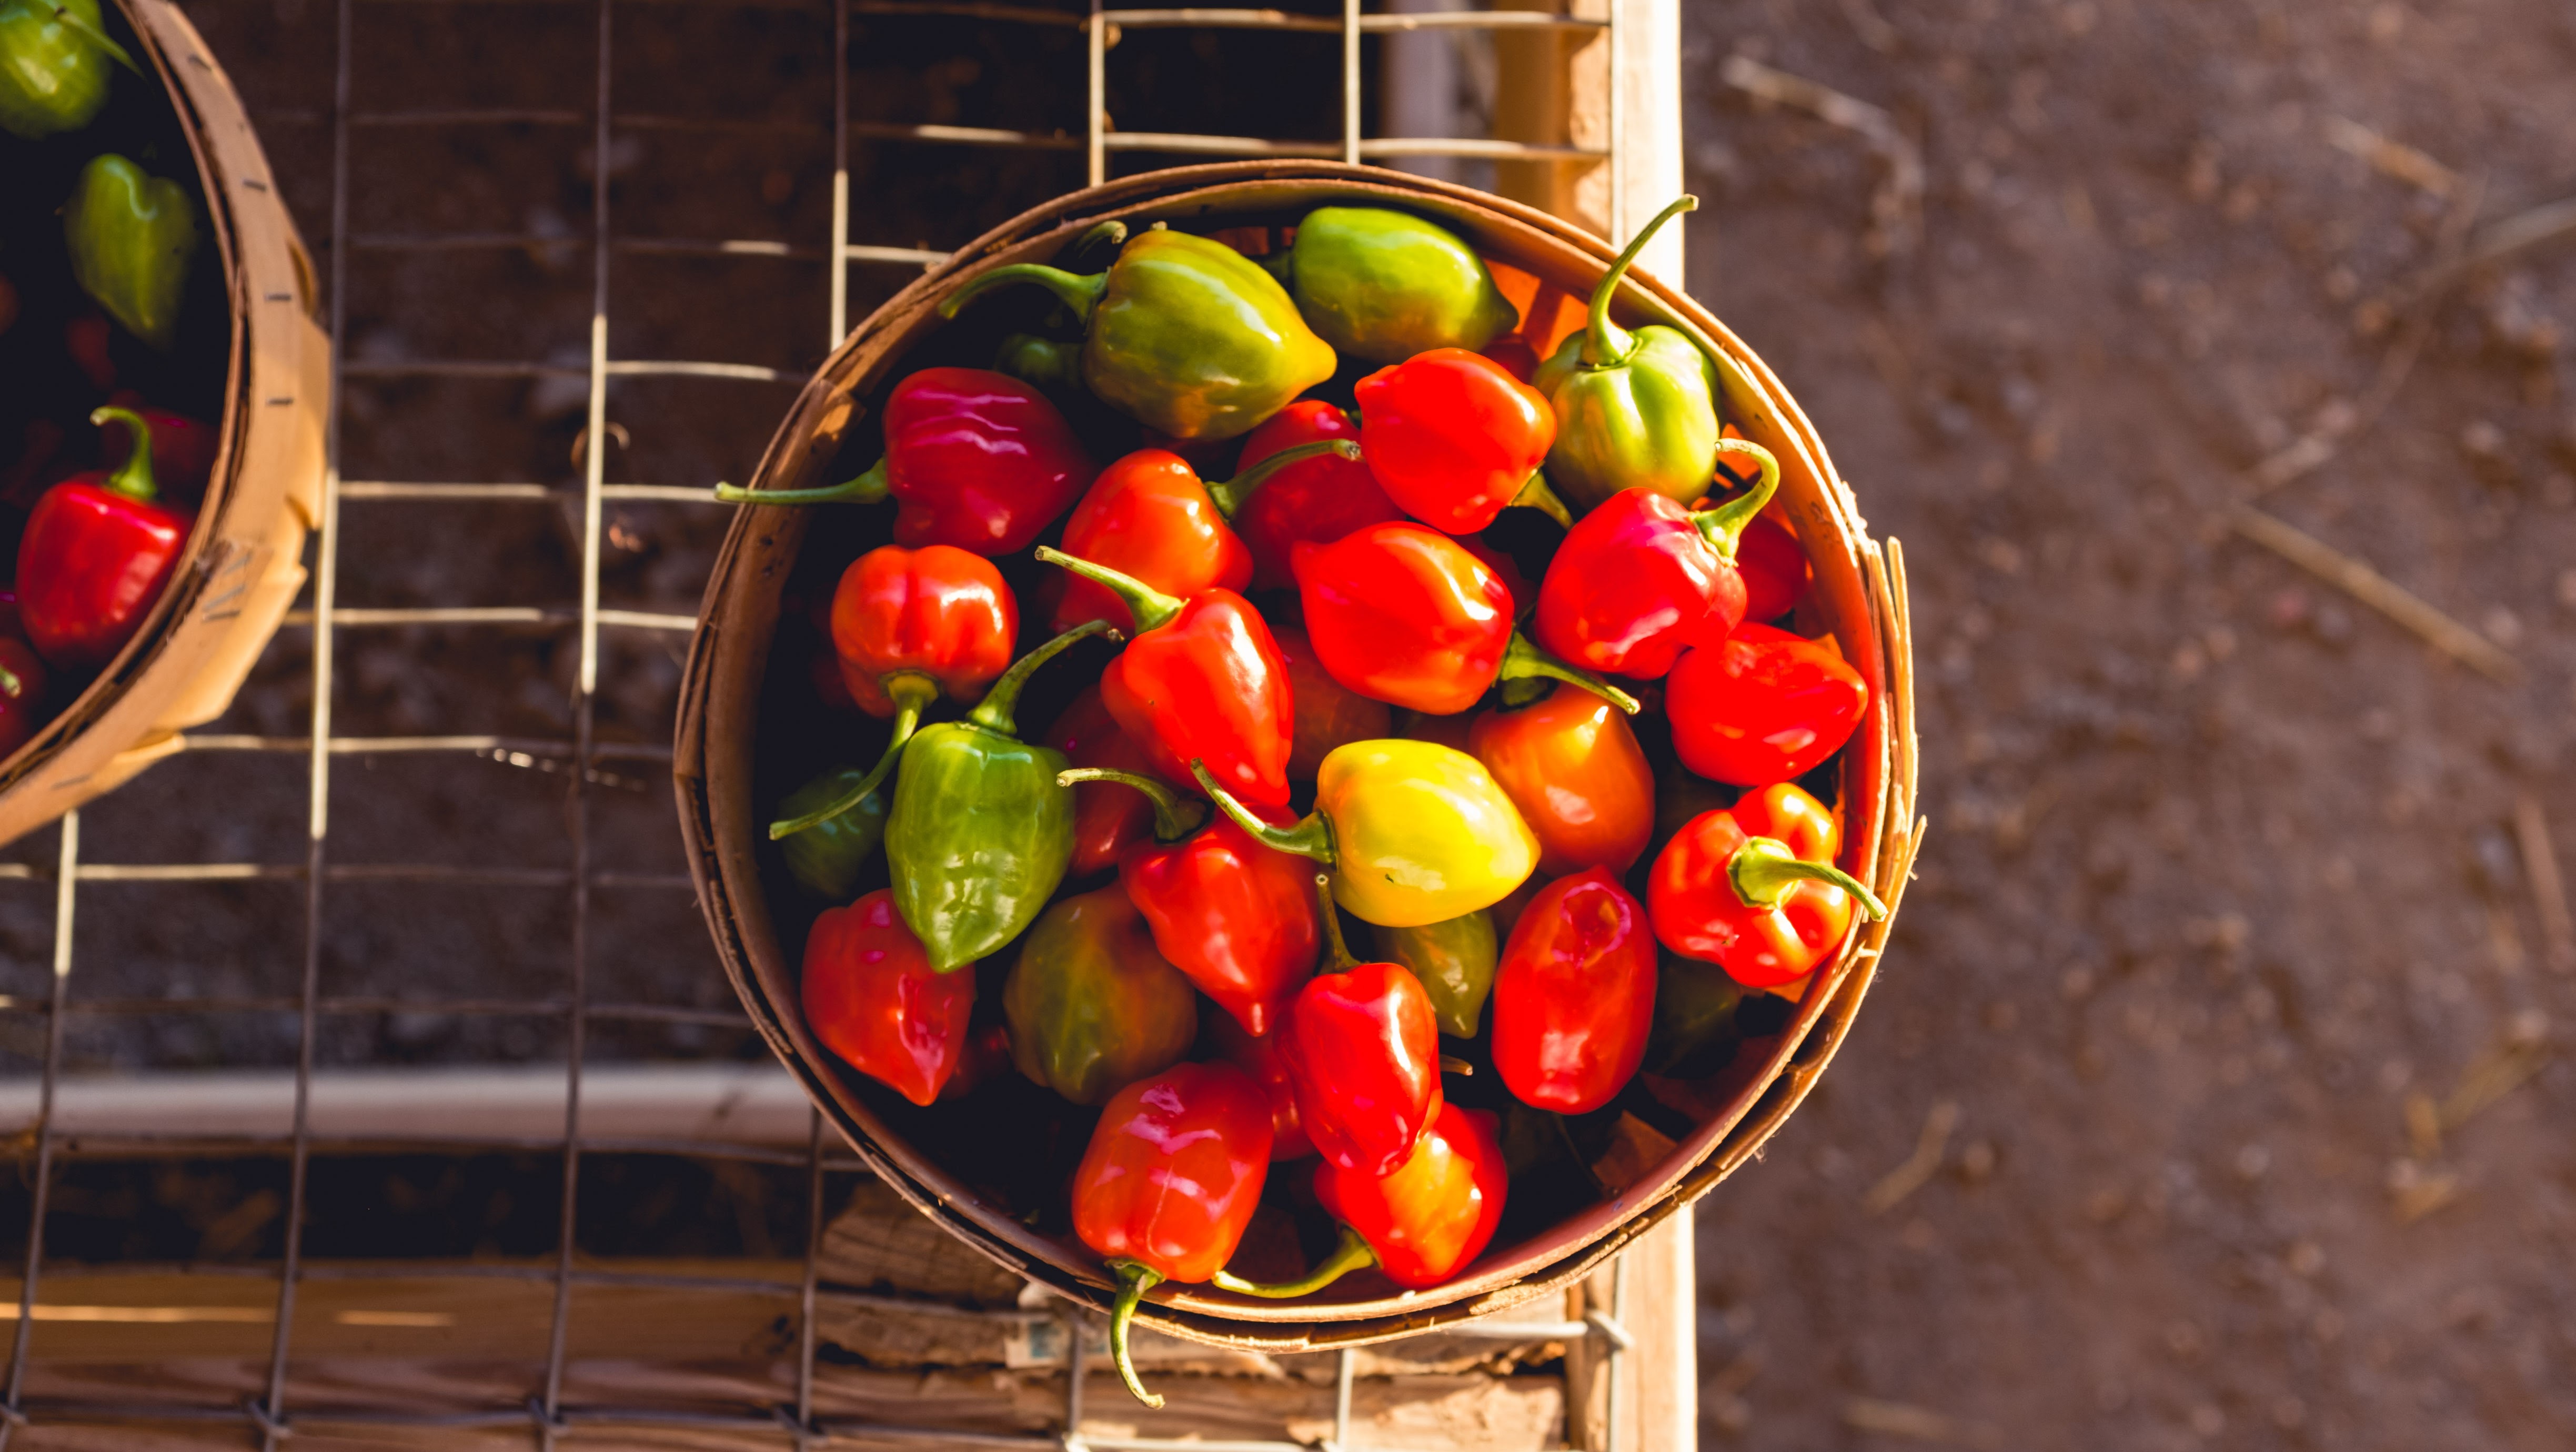
plant, fruit, flower, food, red, produce, vegetable, color, tomato, flowering plant, land plant, potato and tomato genus